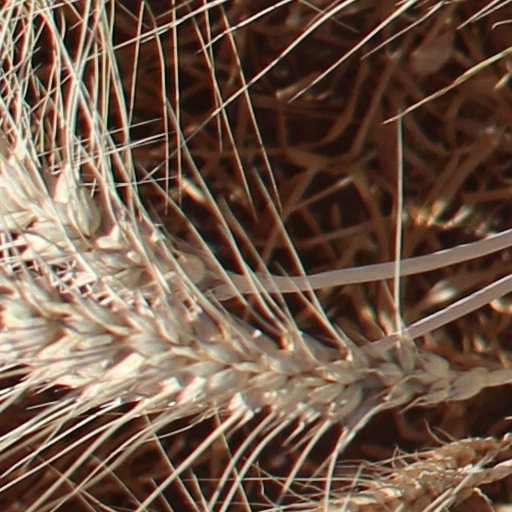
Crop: wheat